Ramón Castroviejo

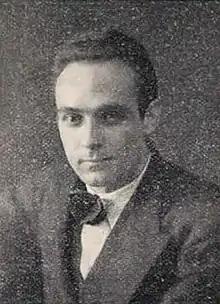
Ramon Castroviejo in 1928

Ramón Castroviejo Briones (August 24, 1904 – January 2, 1987) was a Spanish and American eye surgeon remembered for his achievements in corneal transplantation.